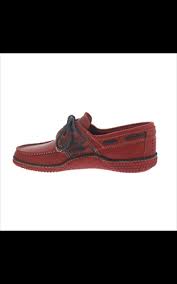
Label: Boat